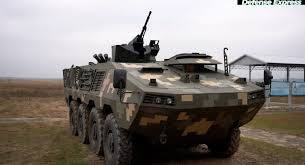
Label: BTR-60